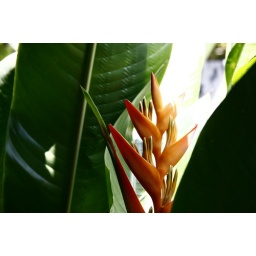
Cool flower in outdoor bathroom